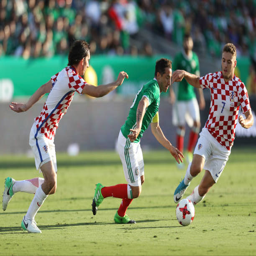
football player drives the ball during an international friendly match .